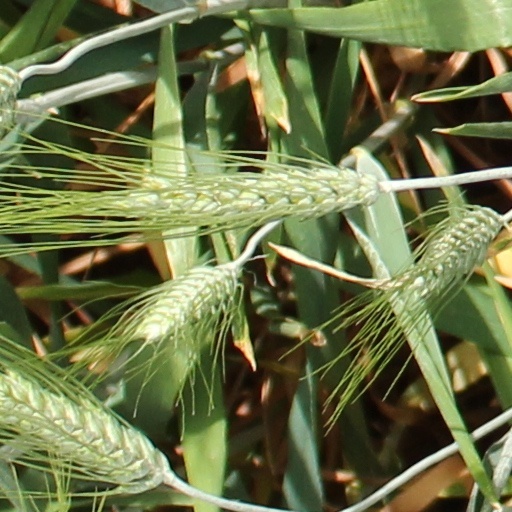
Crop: wheat